Boris M. Schein

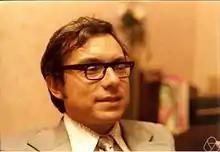
Schein in 1978

Boris Moiseyevich Schein (22 June 1938 – 4 October 2023) was a Russian-American mathematician, an expert in semigroups, and a Distinguished Professor in the Department of Mathematical Sciences at the University of Arkansas.